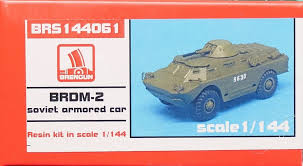
Label: BTR